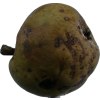
Label: pear